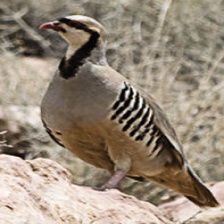
Species: CHUKAR PARTRIDGE
Scientific name: ALECTORIS CHUKAR
ImageNet parent category: partridge